Claudia Dammert

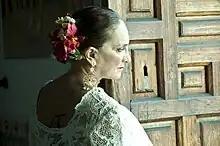

María Claudia Dammert Herrera (17 August 1949 – 5 November 2017) was a Peruvian actress and comedian.